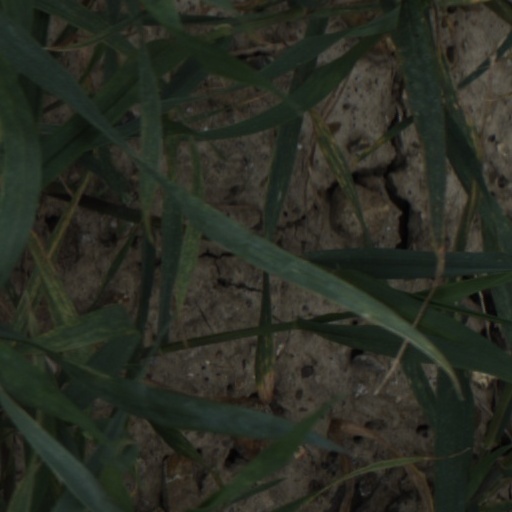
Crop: wheat